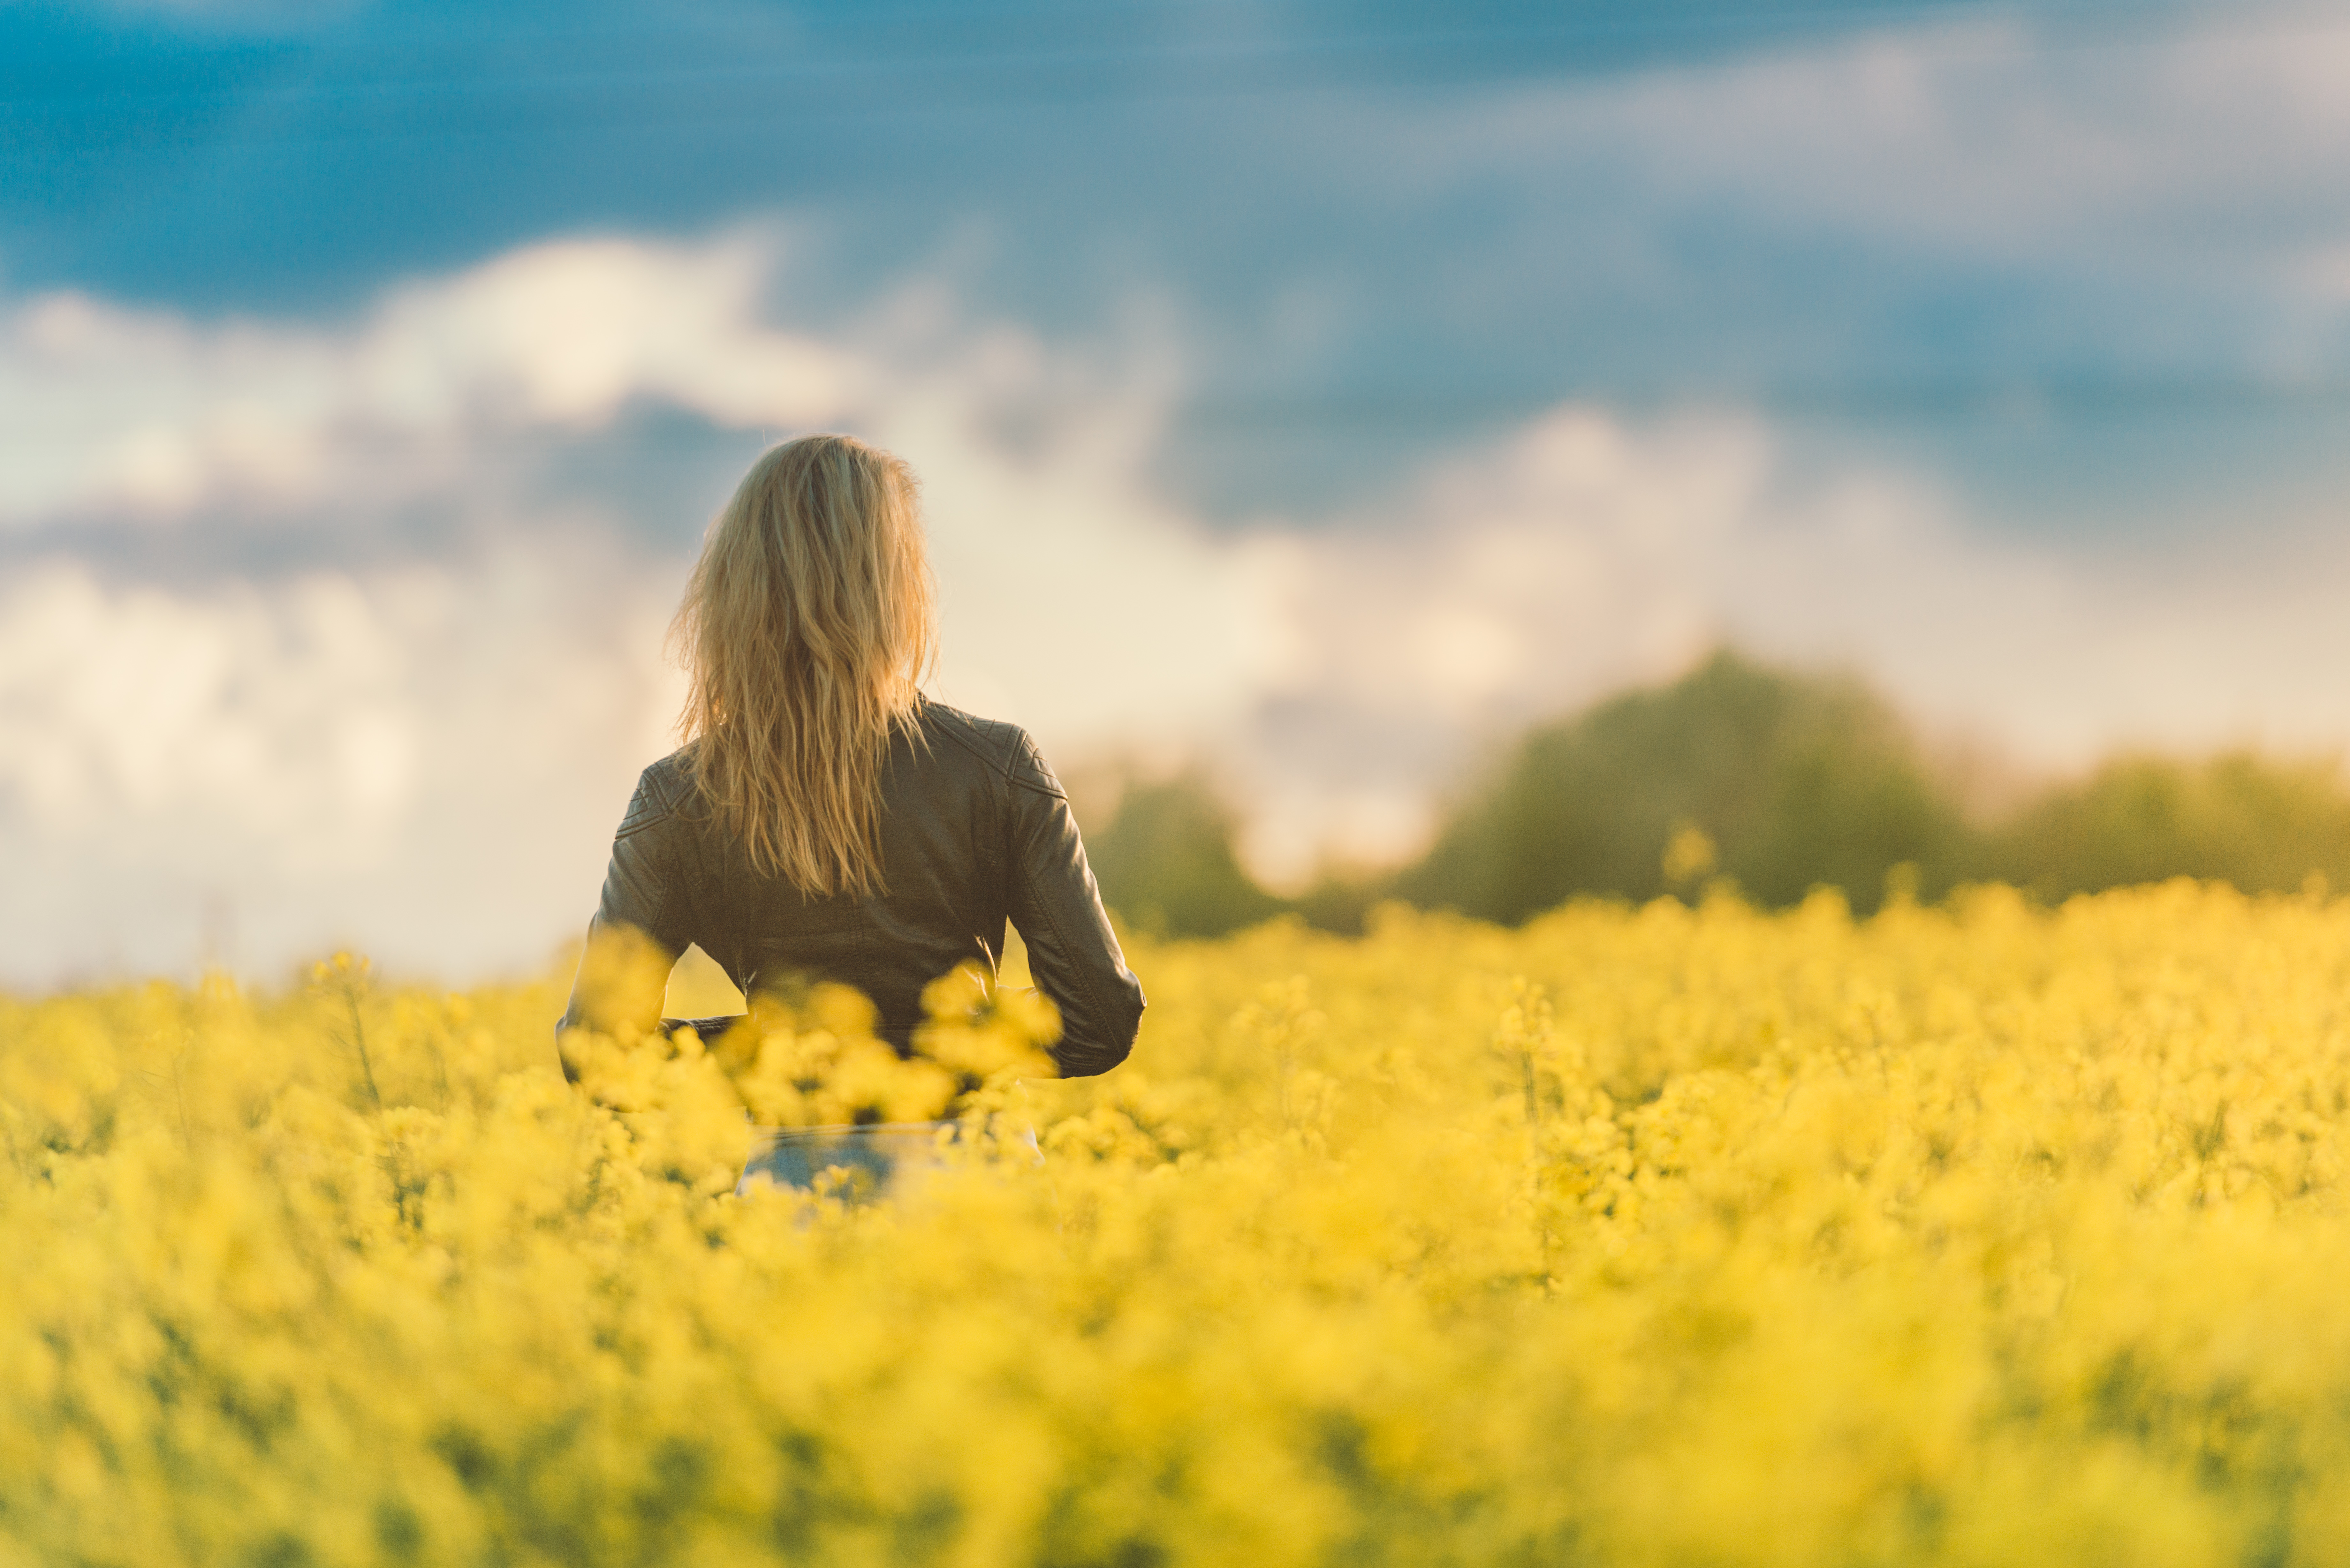
nature, grass, horizon, person, cloud, plant, sky, woman, sunset, field, meadow, prairie, countryside, sunlight, morning, flower, floral, food, produce, yellow, flora, rapeseed, sunflower, flowers, grassland, brassica, rural area, flower wallpaper, flowering plant, daisy family, grass family, land plant, mustard plant